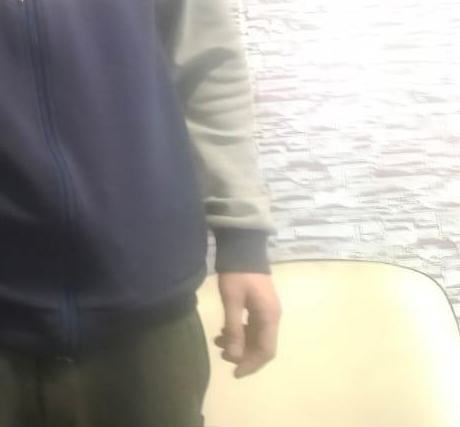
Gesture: no_gesture